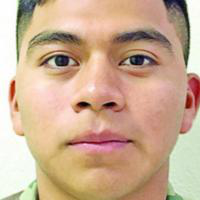
Age group: age 11-20